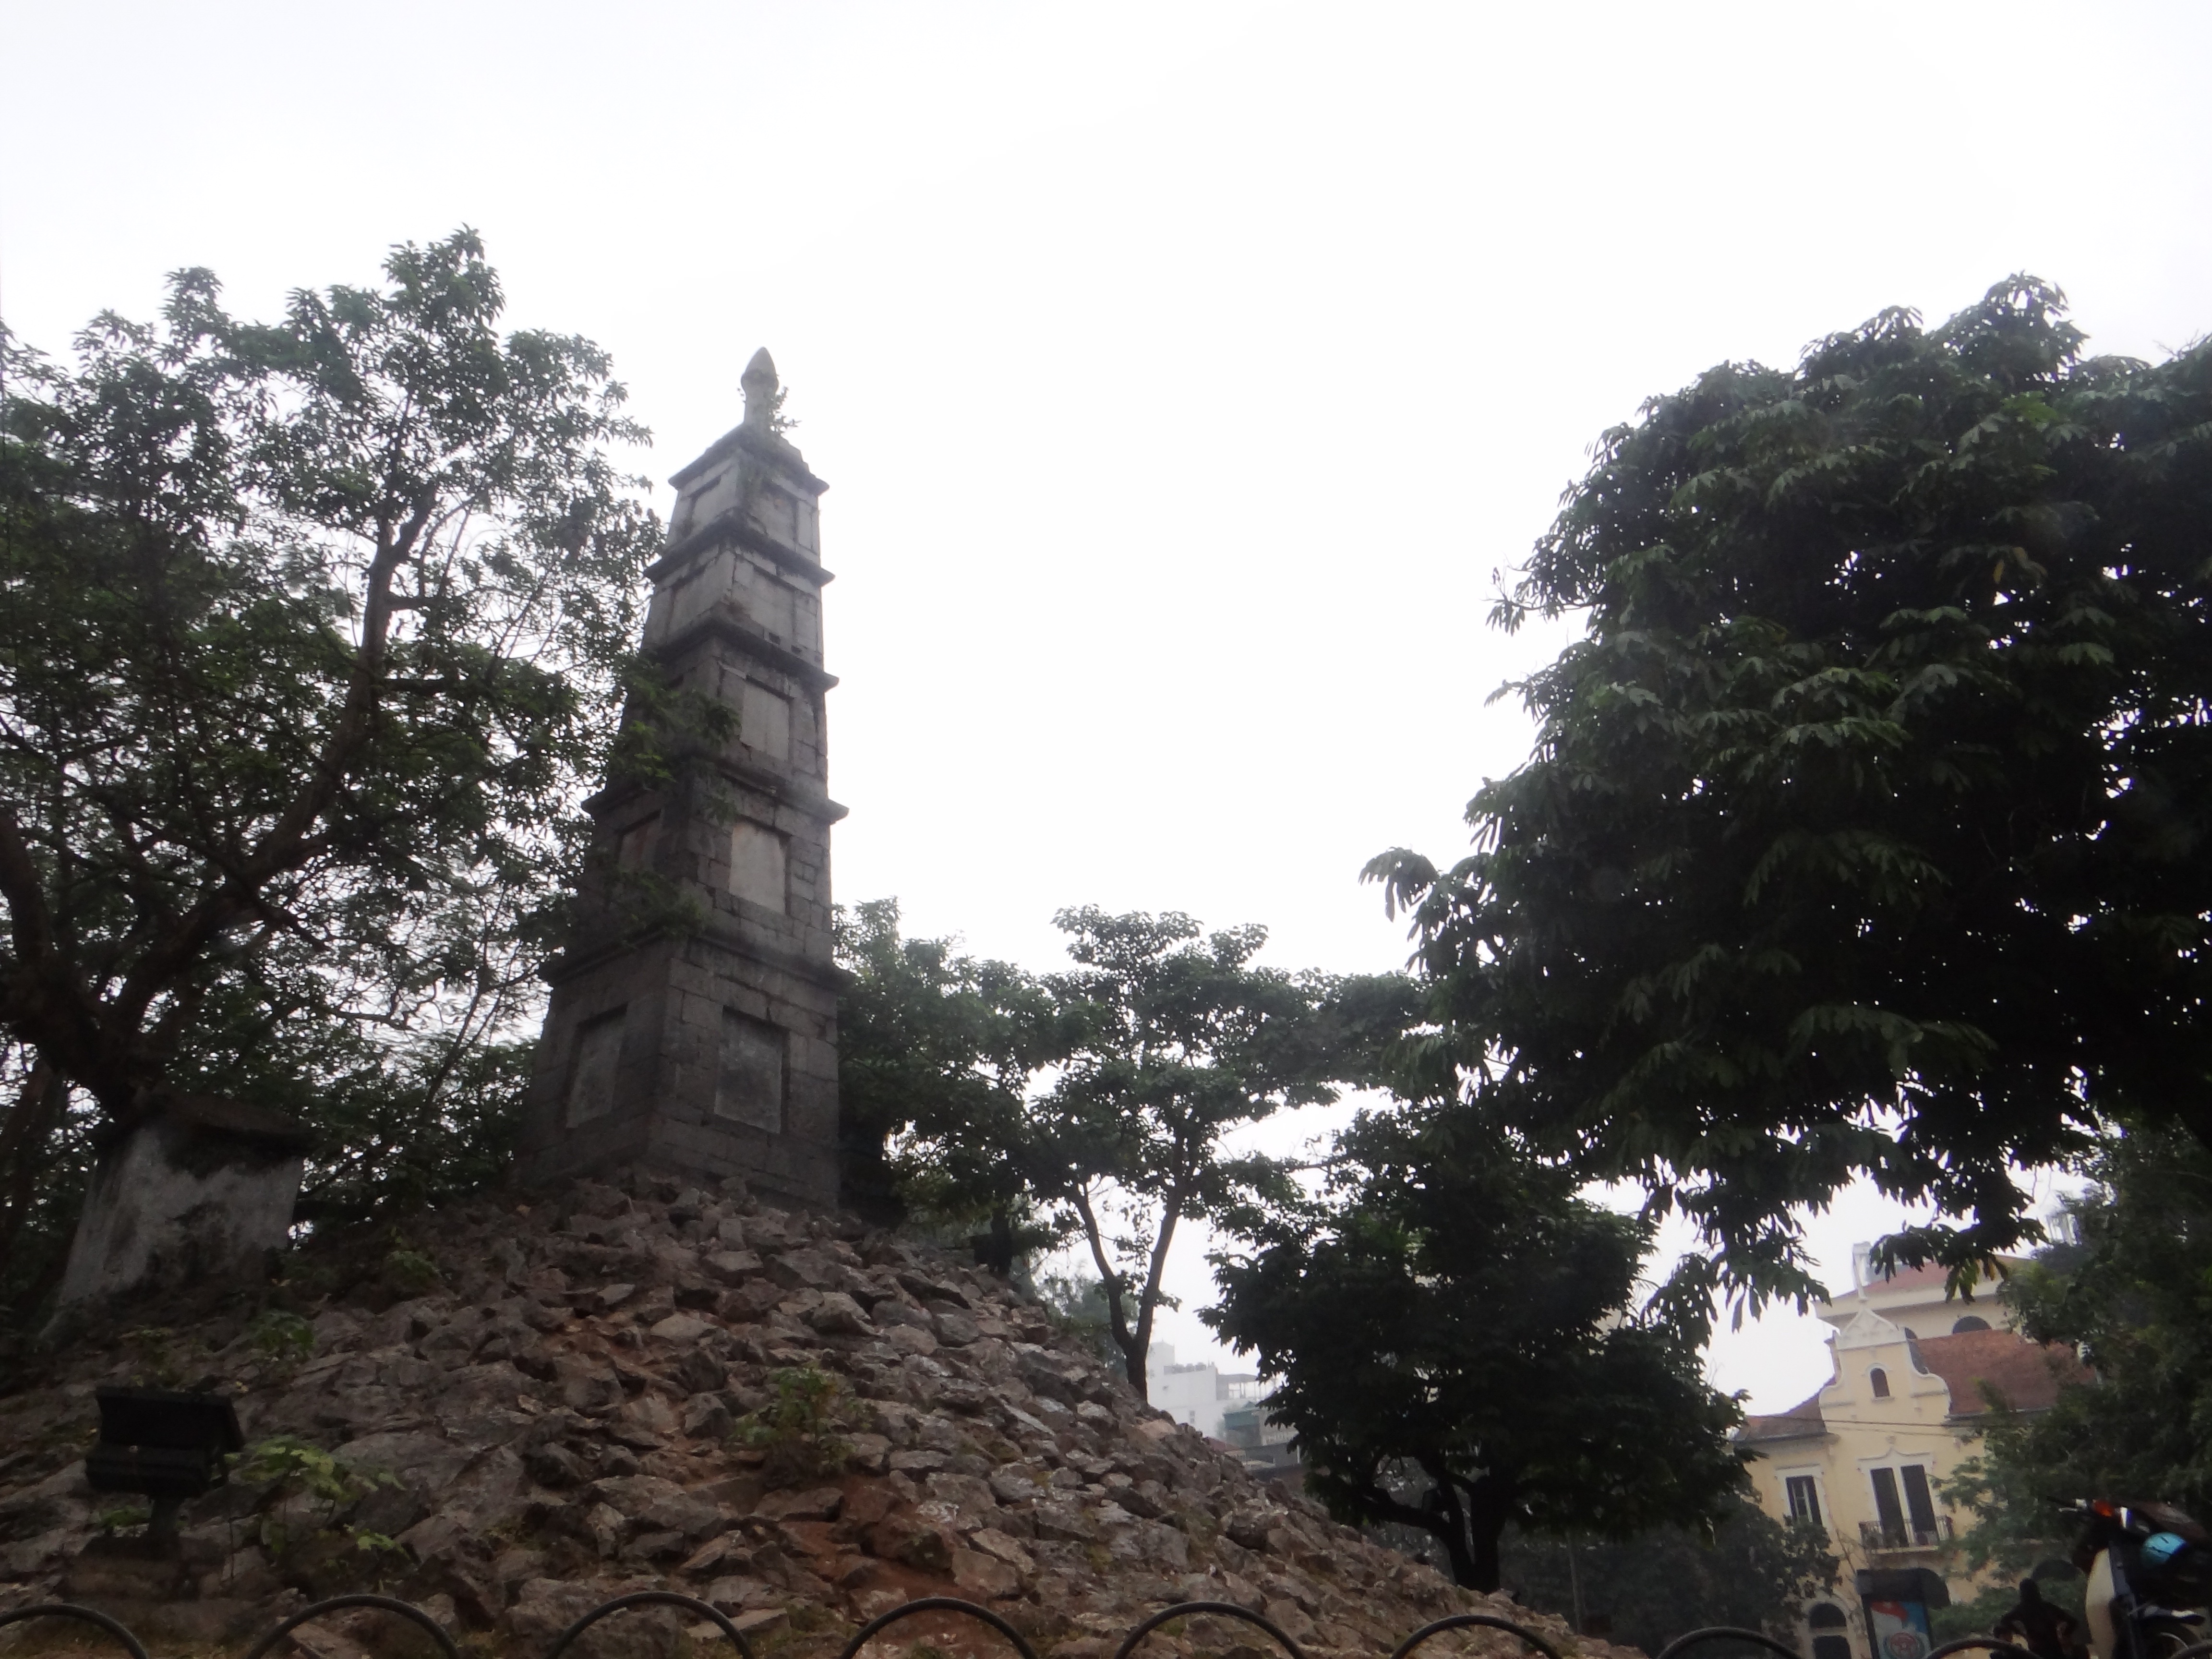
tree, ruins, temple, tourism, place of worship, wat, shrine